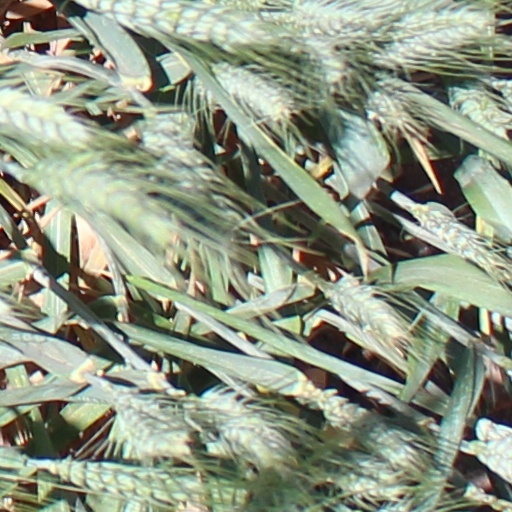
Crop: wheat